Adolphus C. Bartlett

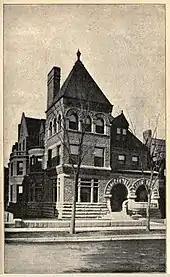
The Adolphus Clay Bartlett home. 2720 Prairie Avenue, Chicago, Illinois

The son of a sawmill operator turned school teacher, Bartlett was an only child and learned to appreciate his prosperity as he grew older. He married Mary Pitkin on August 27, 1867, together they had four children, Maie Bartlett Heard, Frederic Clay Bartlett, Frank Dickinson Bartlett, and Florence Dibell Bartlett. The family set up home at 2720 Prairie Avenue in Chicago.